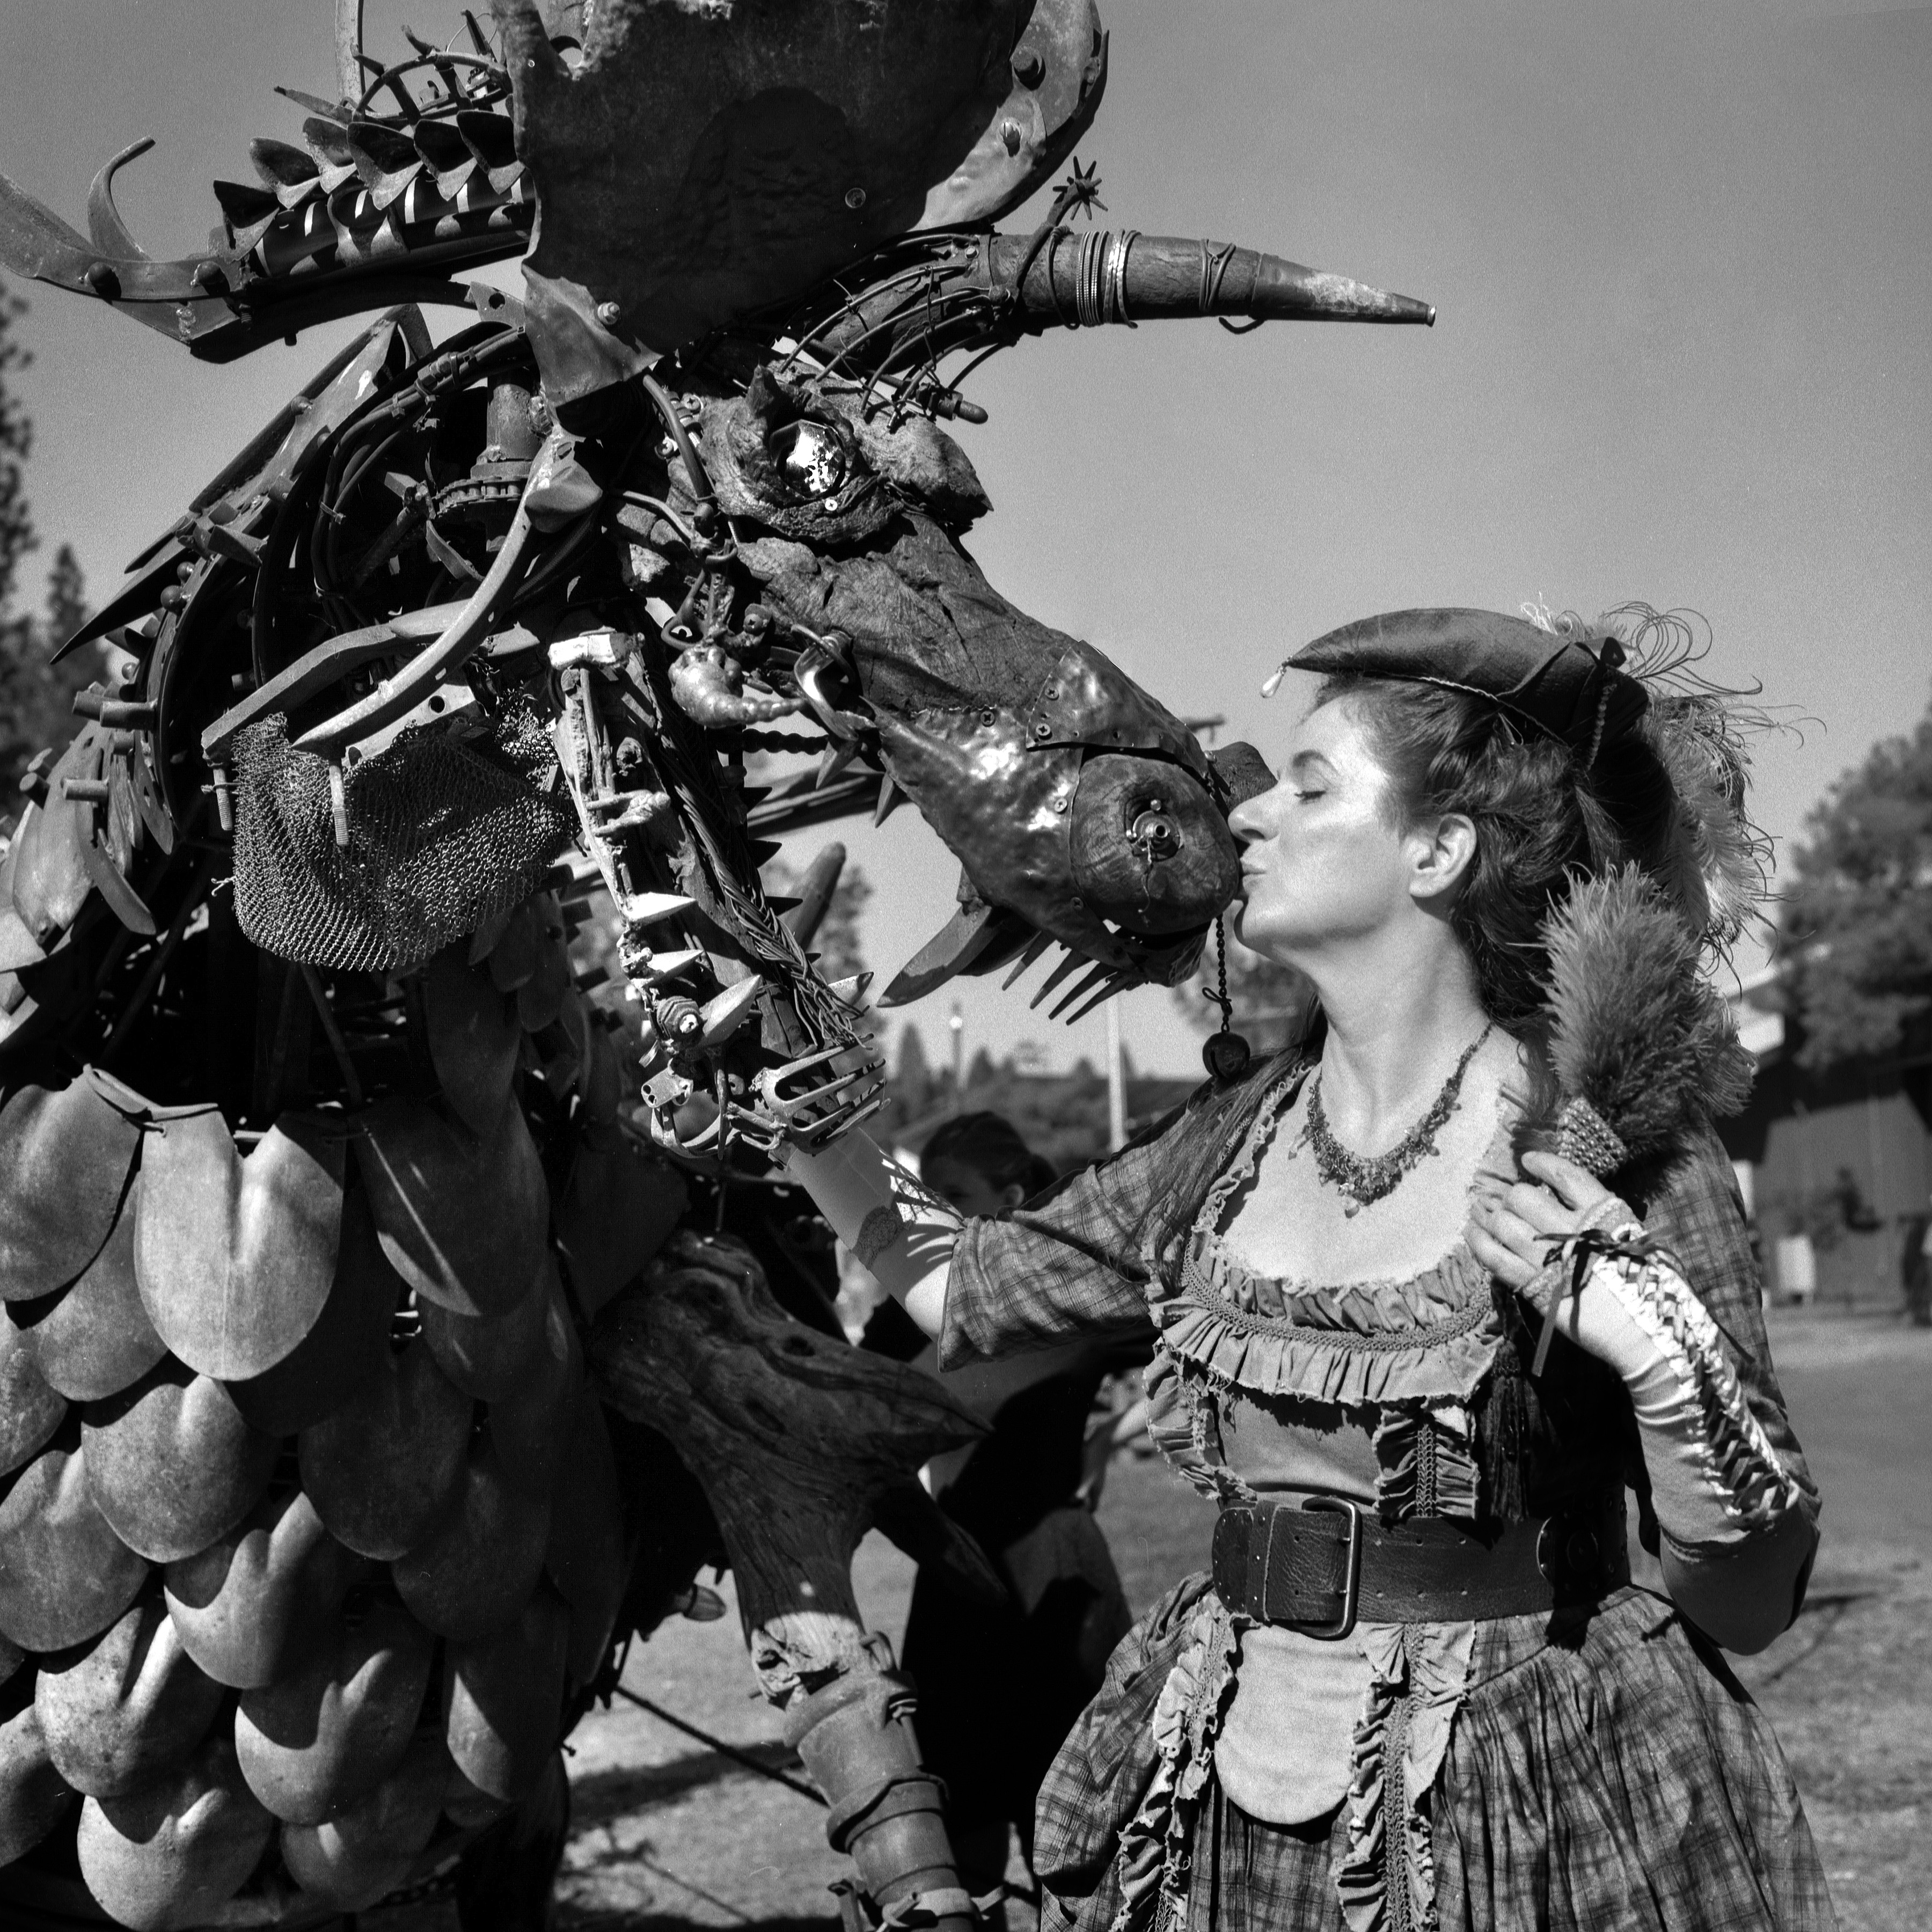
black and white, film, black, monochrome, bw, dragon, scan, 120, princess, costume, hasselblad, squareformat, mythology, monochrome photography